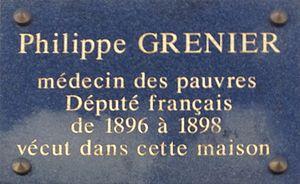
Plaque à Pontarlier.
Philippe Grenier, né le 14 août 1865 à Pontarlier et mort le 25 mars 1944 dans la même ville, est un médecin et homme politique français, premier député musulman de l'histoire de France.